Olavi Granö

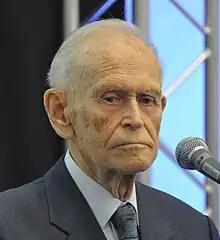
Olavi Granö in 2011

In 1989, he was elected a member of the Academia Europaea. In 2001, he was awarded with Order of the Cross of Terra Mariana, III class.